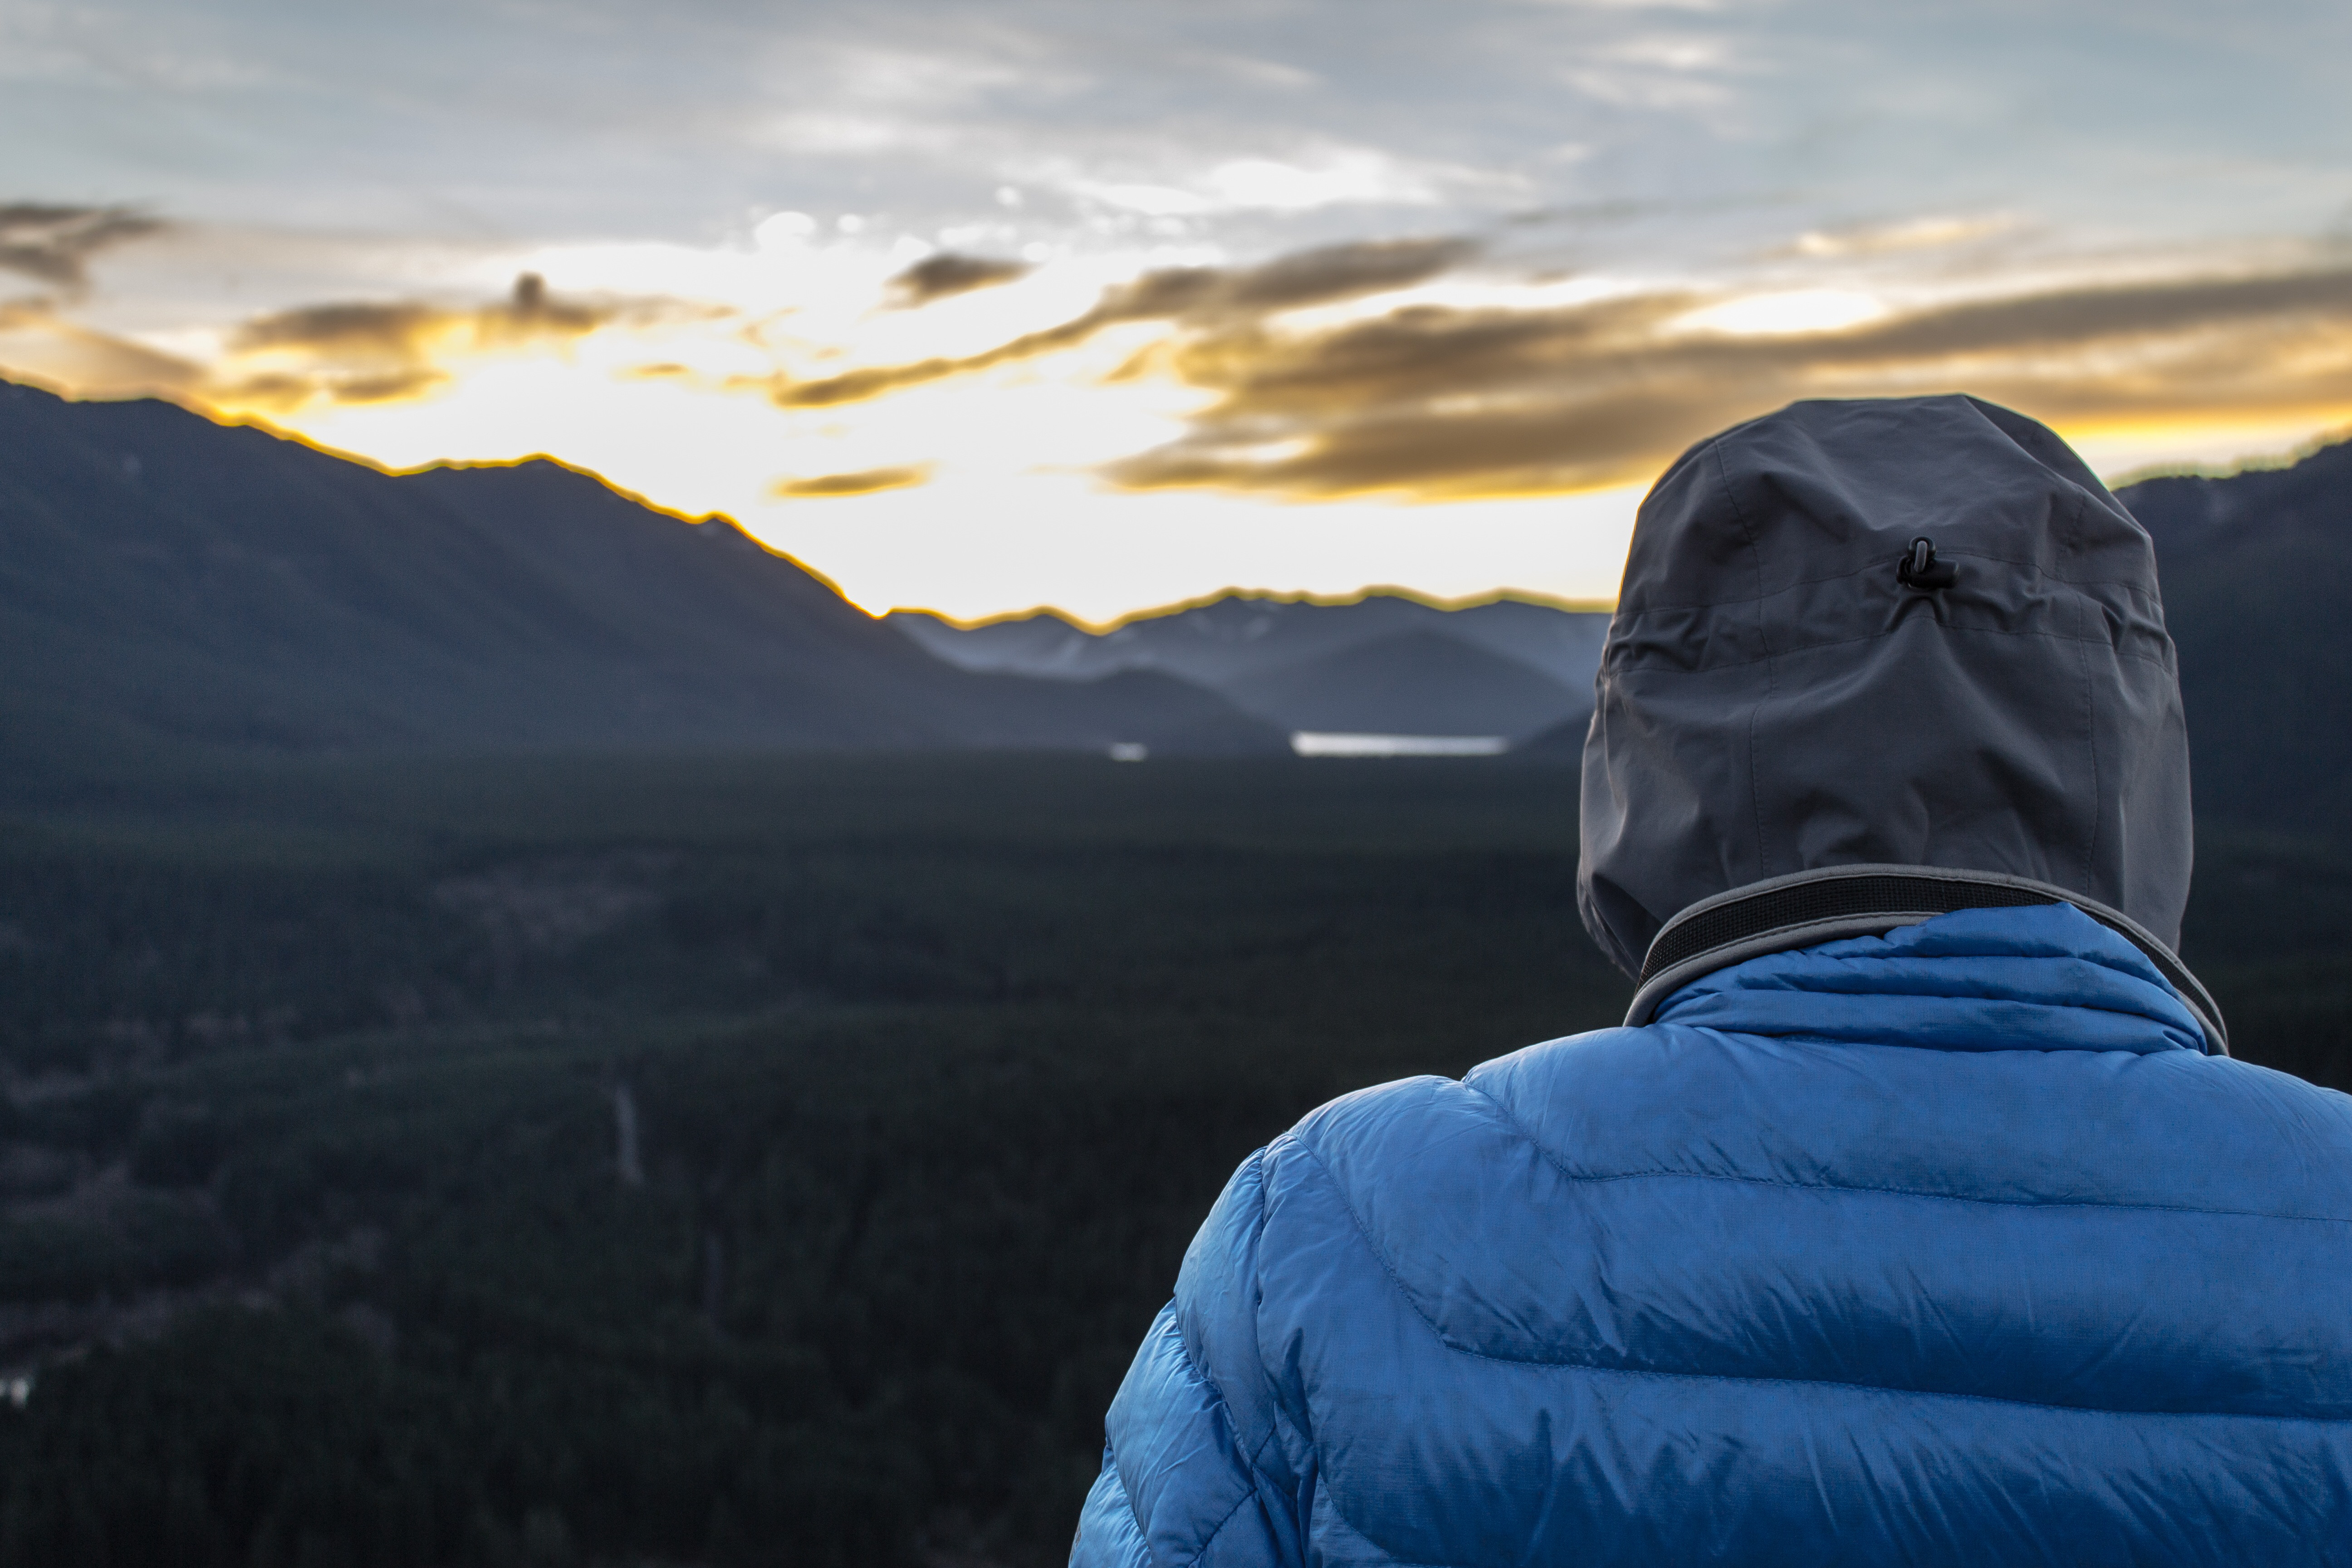
man, landscape, sea, nature, horizon, person, mountain, snow, cloud, sky, sunrise, sunset, sunlight, morning, mountain range, dusk, evening, weather, blue, summit, outdoors, atmosphere of earth, mountainous landforms